St John the Baptist, White Ladies Aston

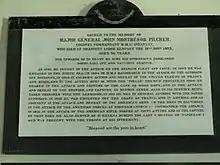
Major General John Montresor Pilcher Plaque

Major General John Montresor Pilcher. Born in 1783, he married Elizabeth Mary Elrington of Low Hill House, the daughter of Captain Thomas Elrington. He was involved in numerous naval events between 1801 and 1815 and was present at the death of Napoleon on St. Helena.